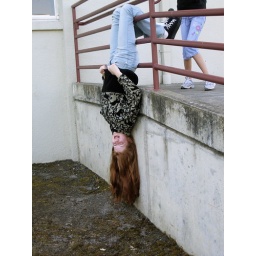
Upside-down Girl turrning red in the face